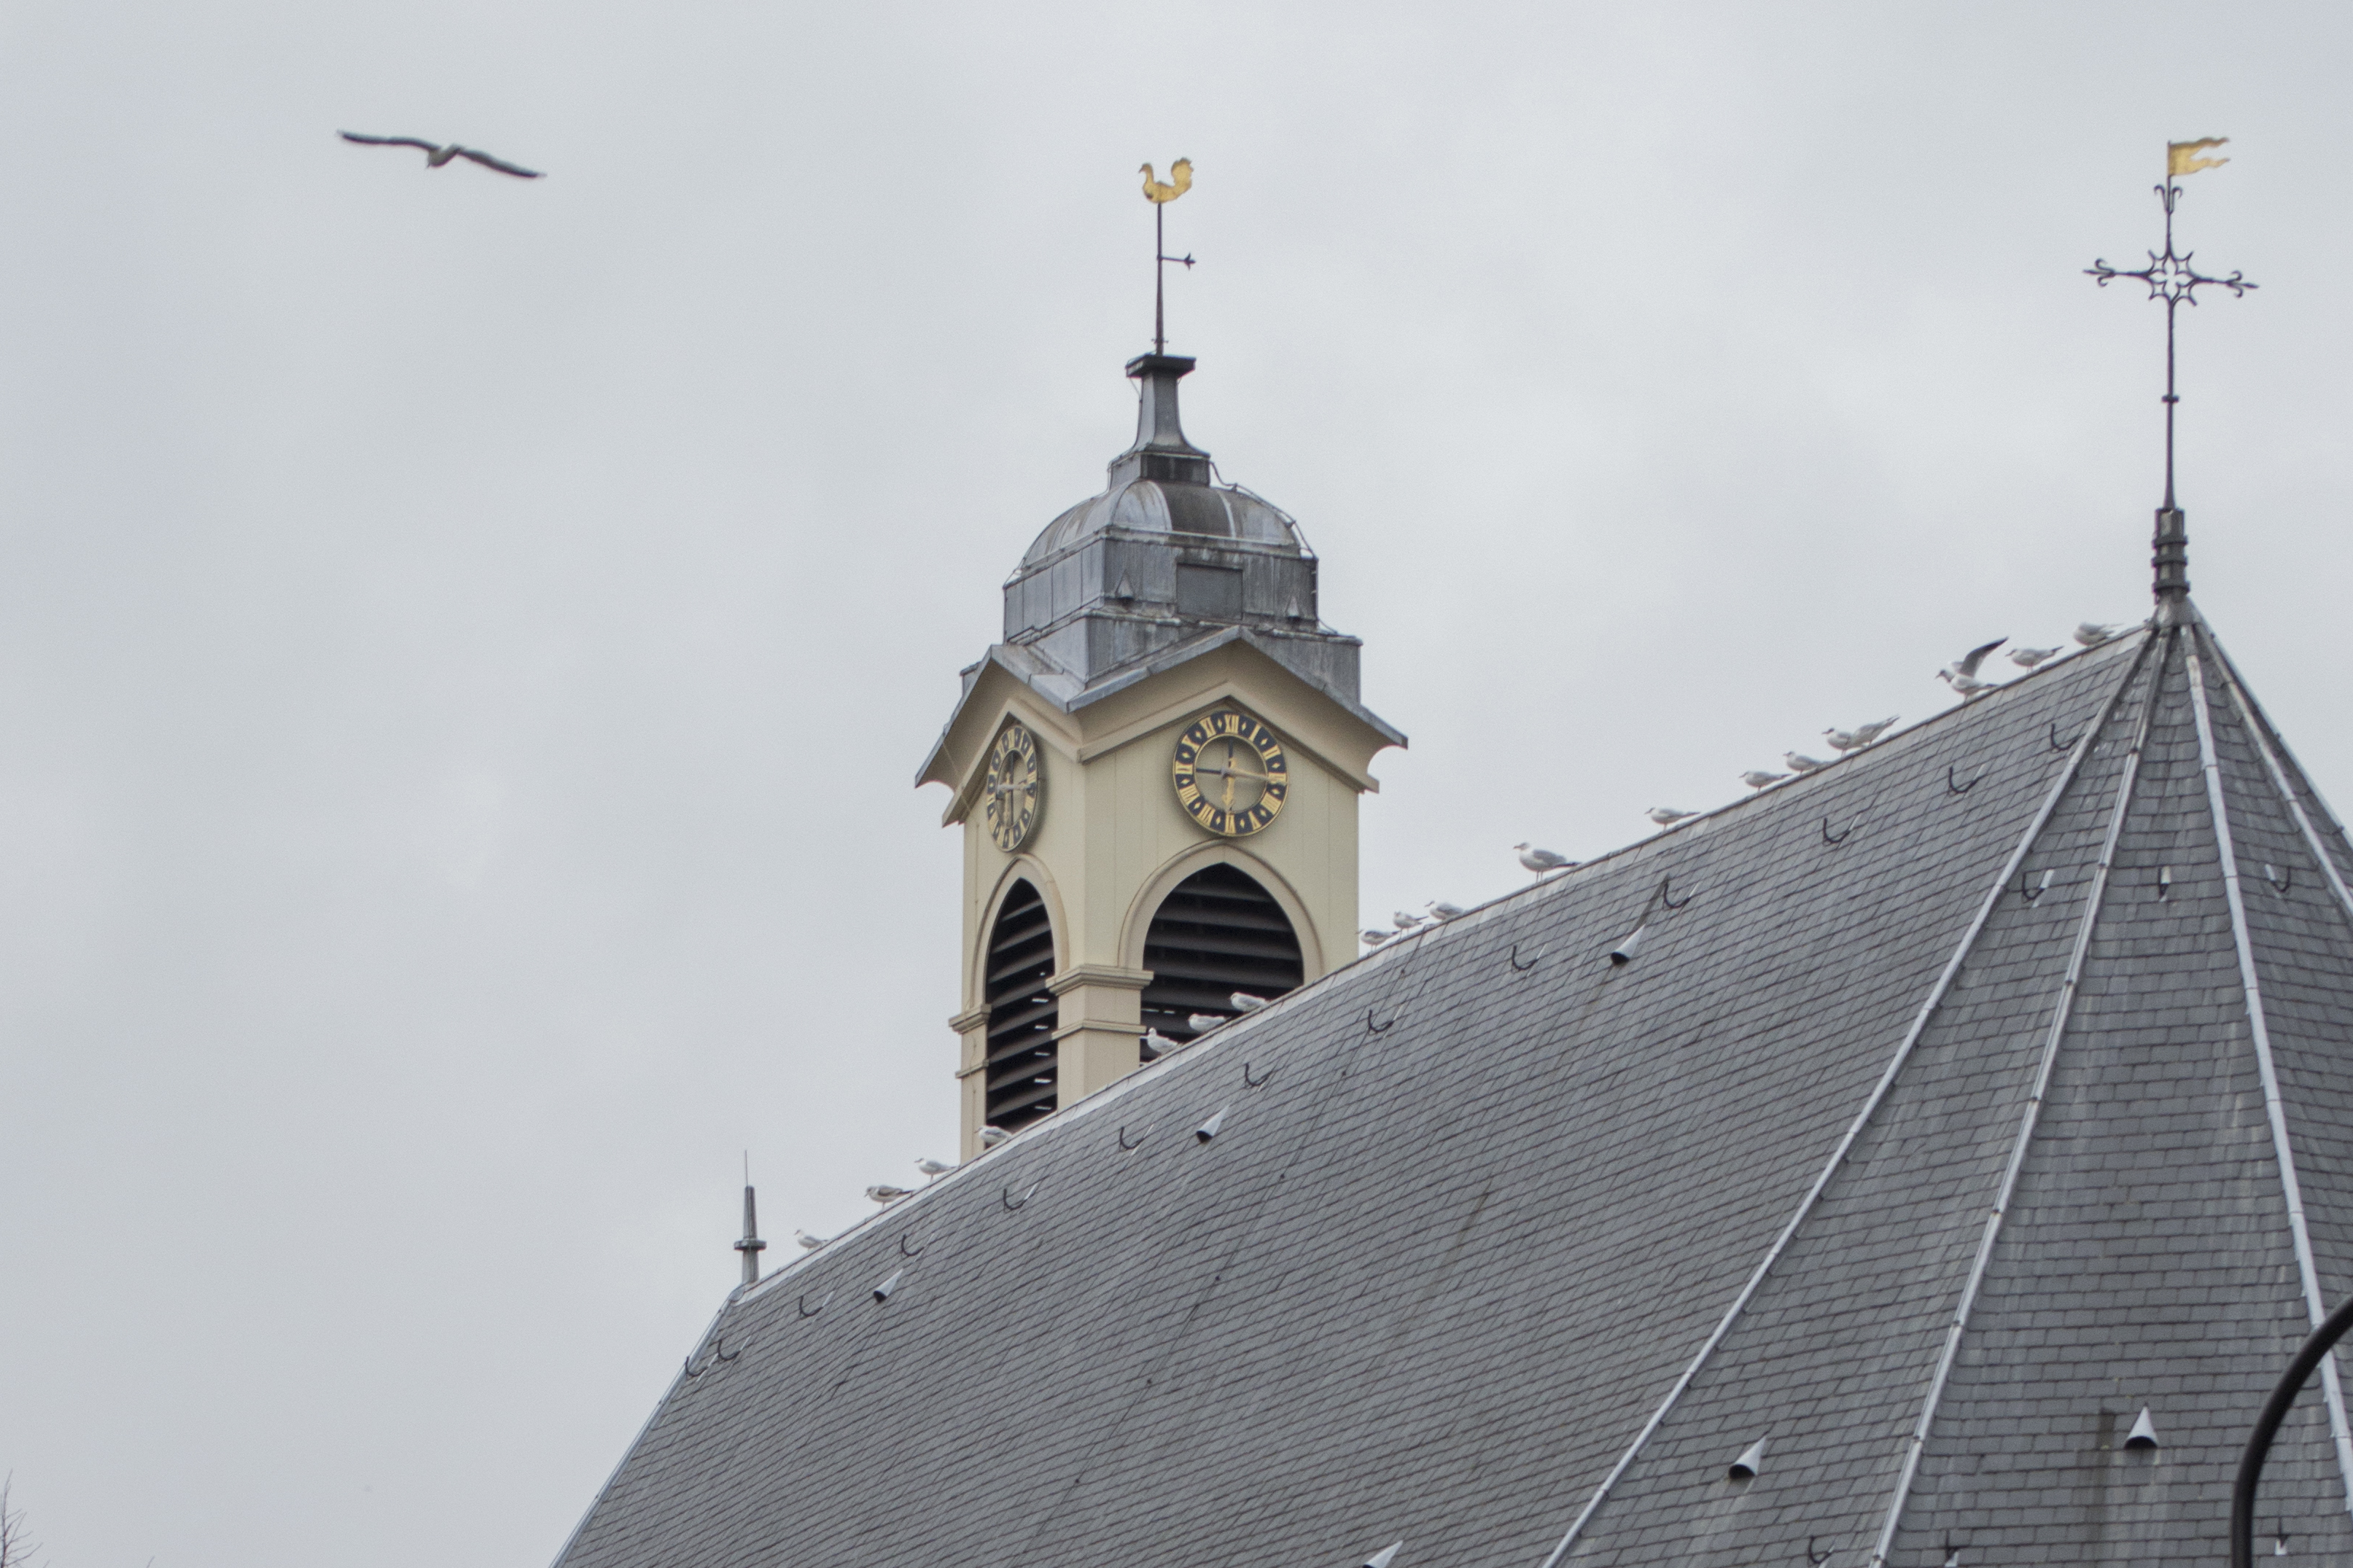
outdoor, architecture, photography, building, urban, photo, tower, landmark, church, nikon, historic, bell tower, holland, nederland, netherlands, spire, steeple, dutch, belltower, outdoorphotography, picture, photograph, fotos, foto, fotografie, urbanphotography, paulvandevelde, pdvandevelde, padagudaloma, dordrecht, stadsfotografie, nederlandinfotos, historisch, stadswandeling, architectuur, pvdvfotografie, pdvandeveldedordrecht, diep, rondjedordt, dedordtevaer, dutchphotography, nederlandsefotografie, dutchphotogaraphy, totallydutch, fotografienederland, hollandsefotografie, fotografieholland, dordtmonumenteel, fotosdordrecht, fotosvandordrecht, meeuw, erfgoedcentrumdiep, openmonumentendag, fotovandeweek, klok, kerktoren, dordrechtmonumenteel, toren, windvaan, nieuwkerk, paulvandeveldedordrecht, regionaalarchiefbeeldbank, hetgeheugenvannederland, kerkklok, windhaan